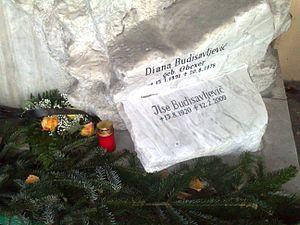
Diana Budisavljević est une personnalité de l'aide humanitaire d'origine autrichienne, qui mène une importante opération de secours en Yougoslavie pendant la Seconde Guerre mondiale.